Genkan

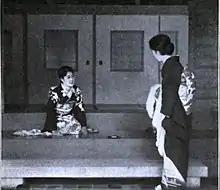
Traditional in the early 20th century

The custom of removing one's shoes before entering the house is believed to go back over one thousand years to the pre-historical era of elevated-floor structures. It has continued to the present, even after the Westernization of the Japanese home, which began in the Meiji period (1868–1912).